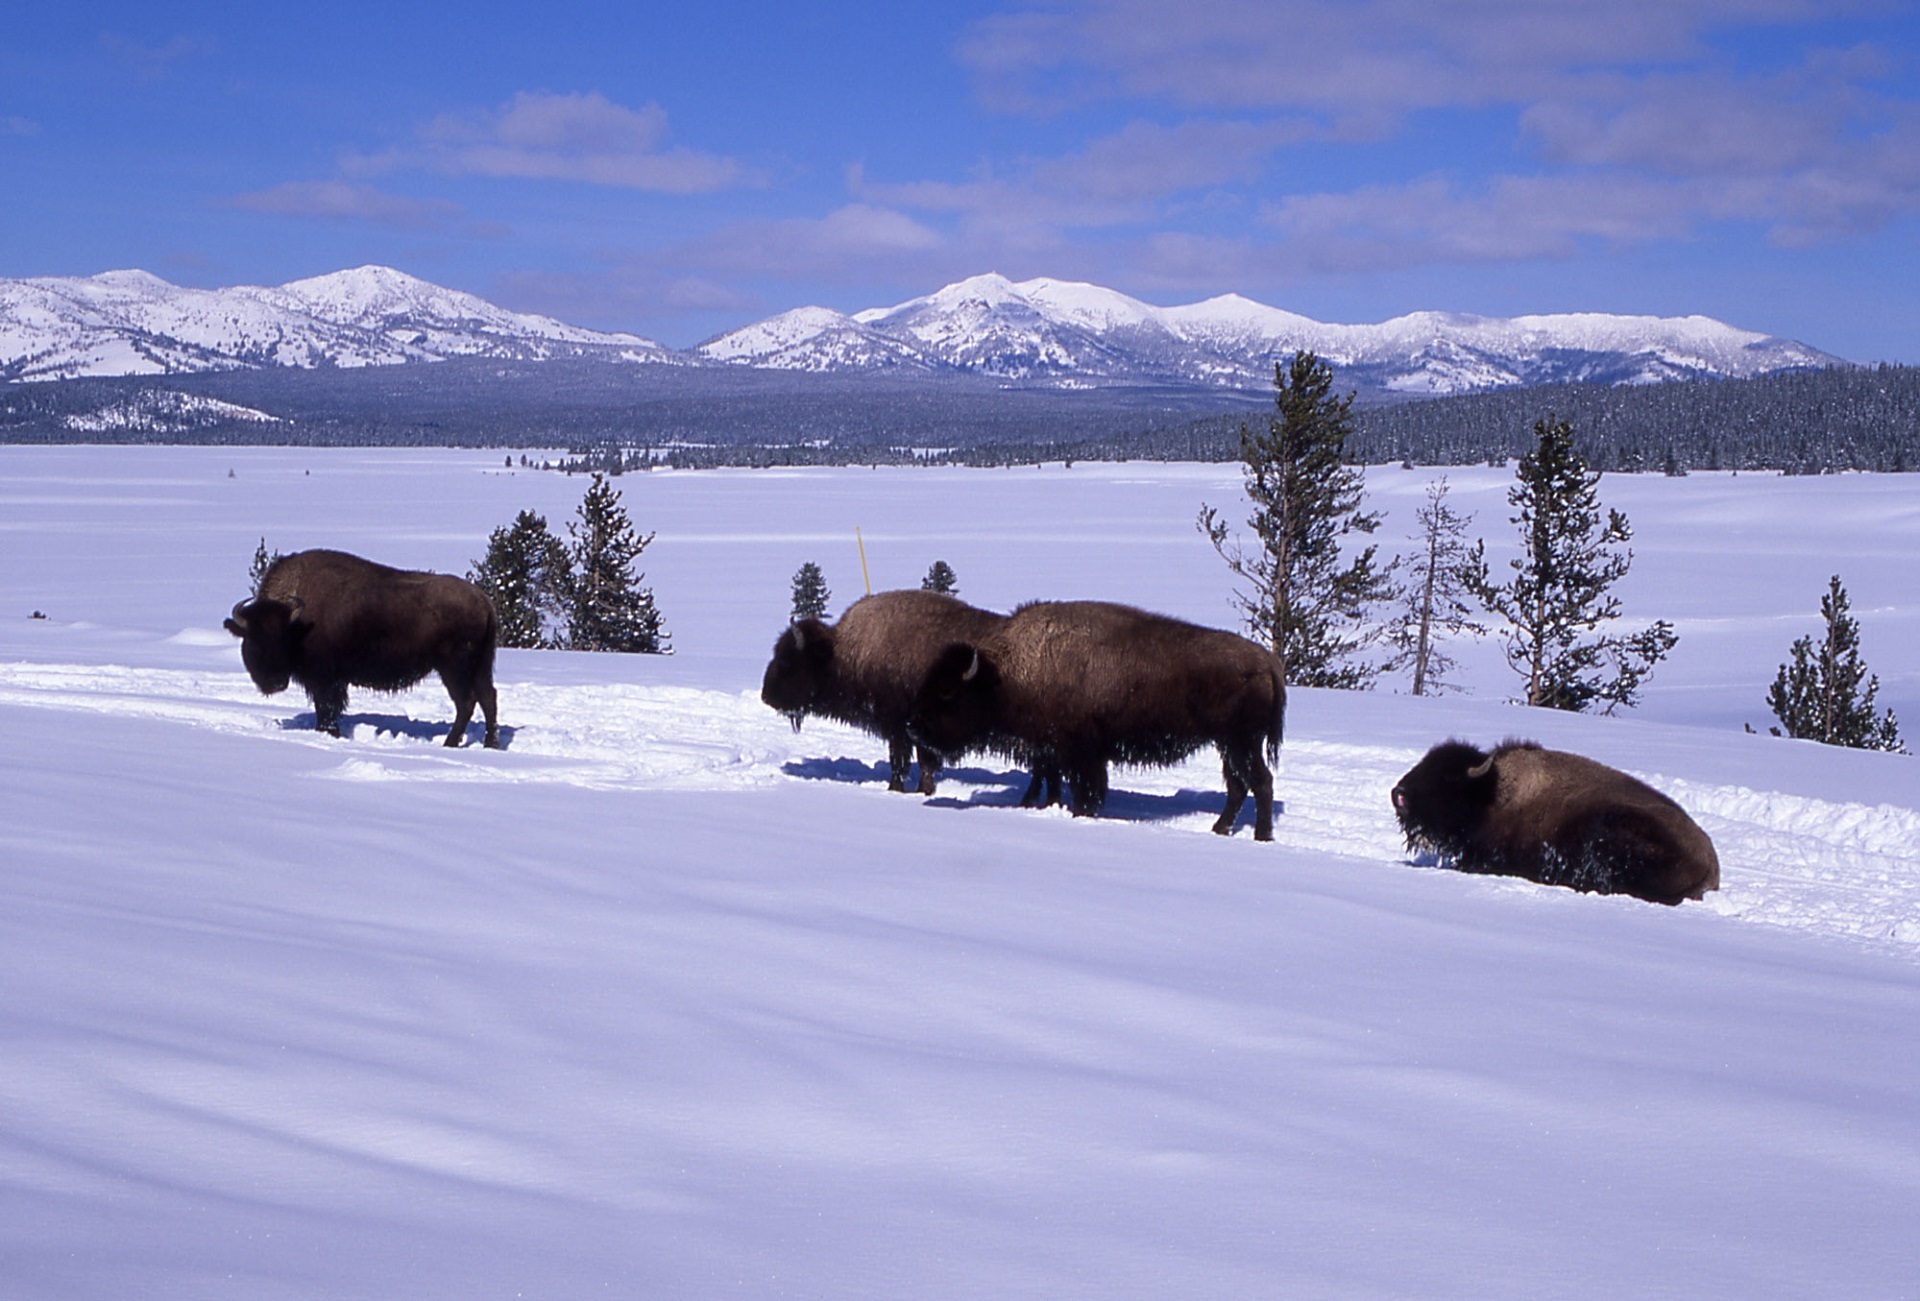
landscape, nature, mountain, snow, cold, winter, mountain range, panorama, wildlife, herd, scenic, grazing, weather, usa, mammal, arctic, season, bison, yak, wyoming, tundra, yellowstone national park, bison buffalo, cattle like mammal